List of tallest buildings in Romania

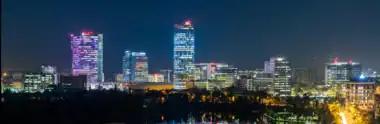
Bucharest skyline in 2022

This is a list of high rise buildings in Romania, itemizing buildings in Romania that are or taller. This overlaps with topic of more complete List of tallest buildings in Bucharest, which lists 52 buildings or taller in Bucharest alone. For other tall structures in Romania see list of tallest structures in Romania.